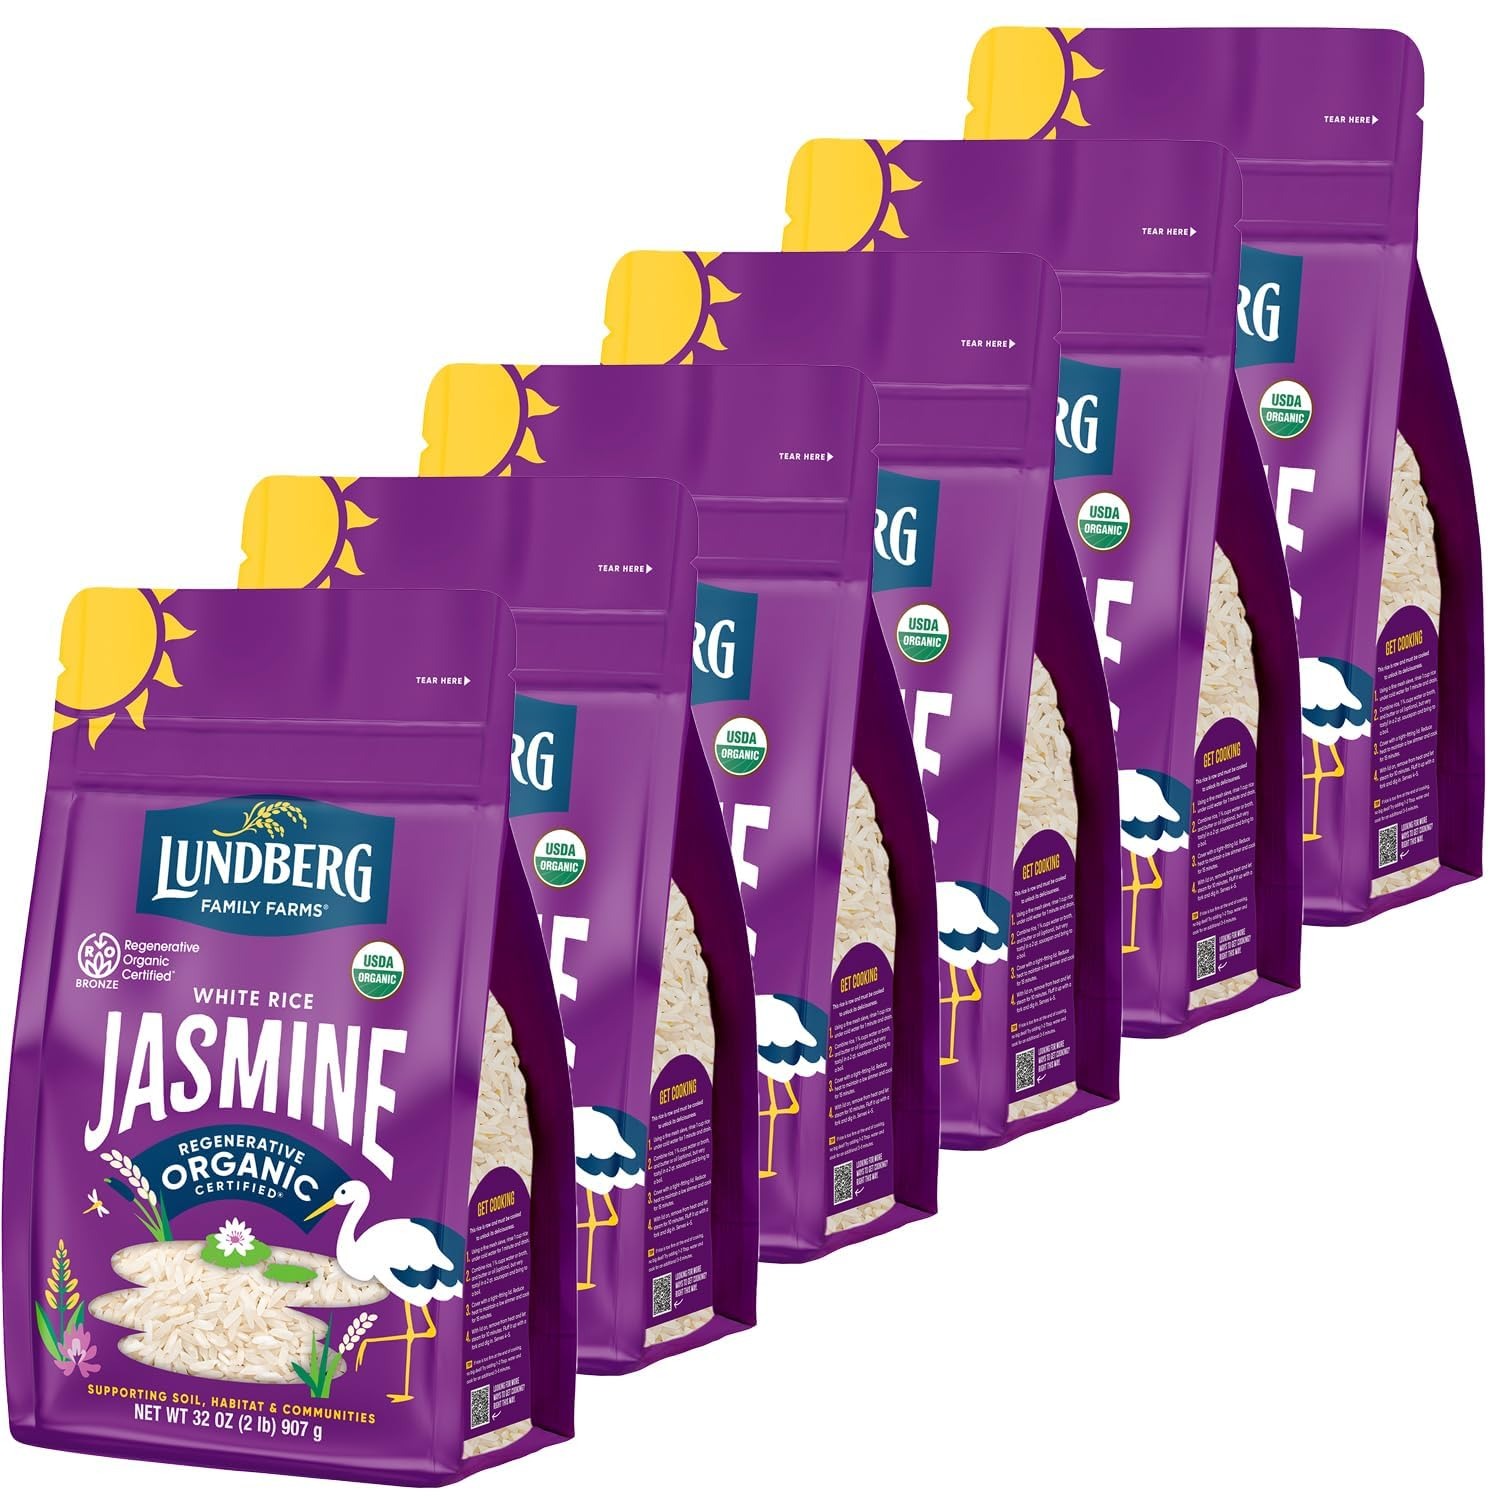
Item Name: Lundberg Jasmine Rice, Regenerative Organic Certified, 6-Pack – Non-Sticky, Aromatic Long-Grain White Rice, Responsibly Grown in California, 32 Oz Ea
Bullet Point 1: EXCEPTIONAL WHITE RICE FROM CALIFORNIA: This Regenerative Organic Certified jasmine rice is proudly grown by family-owned Lundberg Family Farms, rice nerds since 1937. Chip Clip added to seal Freshness.
Bullet Point 2: WHAT IS REGENERATIVE RICE? If you ask us, it starts with organic. Regenerative Organic Certified builds on USDA Organic with high standards for soil health, animal welfare, and social fairness. On our farms, we even save baby ducks. Yep, baby ducks!
Bullet Point 3: HEALTHY MEALS START WITH LUNDBERG RICE: Jasmine is a fragrant, aromatic long-grain white rice that retains its shape when cooked, resulting in non-sticky rice that fluffs easily with a fork. It’s a versatile ingredient, perfect for all your pilaf, curry, and biryani recipes.
Bullet Point 4: ORGANIC RICE, PERFECTED: With so many ways to enjoy our organic, vegan, non-GMO verified, and Certified Gluten-Free rice, make a place for our 2-pound resealable bags in your pantry staples.
Bullet Point 5: LUNDBERG RICE IS INTENTIONALLY CRAFTED: Lundberg Family Farms is dedicated to responsible land stewardship and producing delicious rice that nourishes people and the planet.
Value: 192.0
Unit: Ounce

Price: 8.89